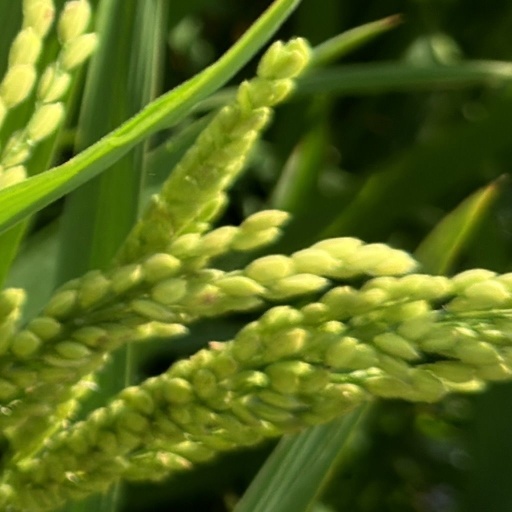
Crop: rice